Western Libya campaign

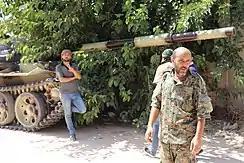
GNA forces at Tripoli, July 2019

A GNA Air Force L-39 is shot down by General Haftar forces near Tarhuna, 80 km southeast of Tripoli. GNA forces acknowledged the loss.